Willie Collazo

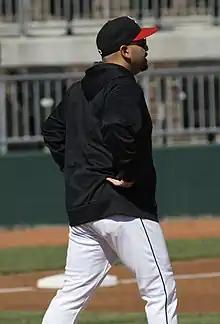
Collazo with the Lansing Lugnuts in 2017

William Collazo (born November 7, 1979) is a Puerto Rican former professional baseball pitcher. During the 2007 season, he appeared in six games for the New York Mets of Major League Baseball (MLB). Since 2016, Collazo has worked as a minor league pitching coach in the Toronto Blue Jays organization.